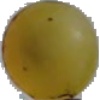
Label: Grape White 3